Jack Petersen (boxer)

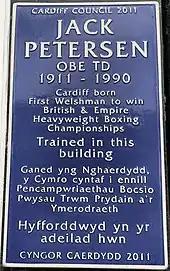
Blue plaque for Jack Peterson at 6-7 St John Street, Cardiff

The Second World War soon came and Petersen, who had joined the Territorial Army in early 1939 being promoted to Honorary Captain by August 1939, joined the regular army. During his service he was a staff officer with Western Command and also served with the Border Regiment. He was transferred to Chester and placed in charge of troop development schemes. He became Staff Officer in charge of Physical Training for his Division in March 1941 working from a Training School operated on the South Wales coast near Penarth. His requests to serve abroad were refused. After the war he became involved with the British Boxing Board of Control, dealing with boxing in Wales. In 1986 he became president of the board; he was also vice-chairman of the Sports Council for Wales (now Sport Wales).